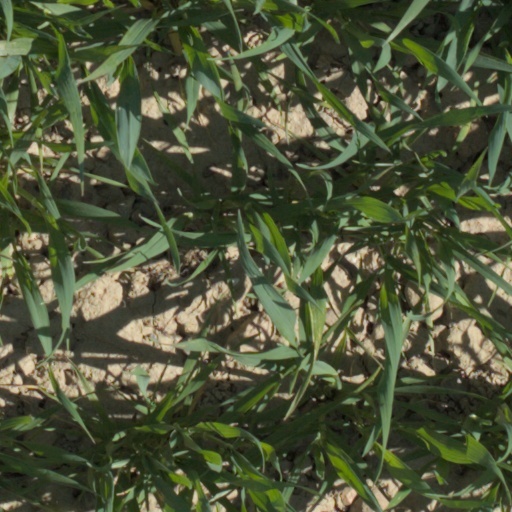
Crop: wheat